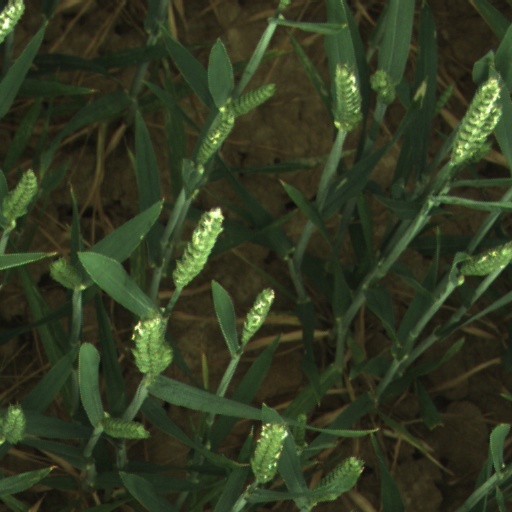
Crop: wheat